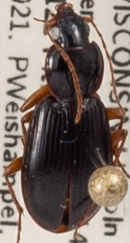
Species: Synuchus impunctatus
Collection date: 2021-08-17
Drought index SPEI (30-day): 1.098
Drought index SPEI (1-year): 0.2
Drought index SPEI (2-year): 1.498